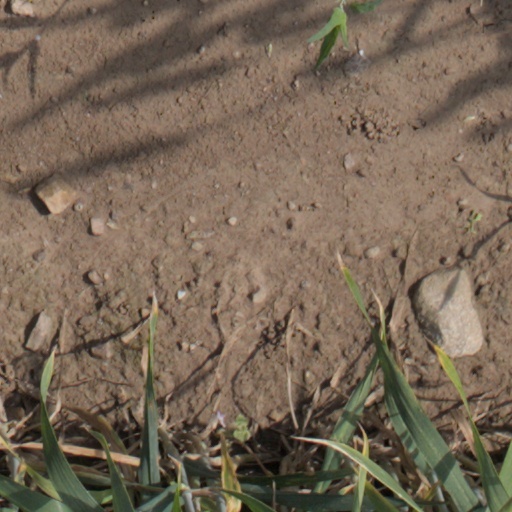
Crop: wheat